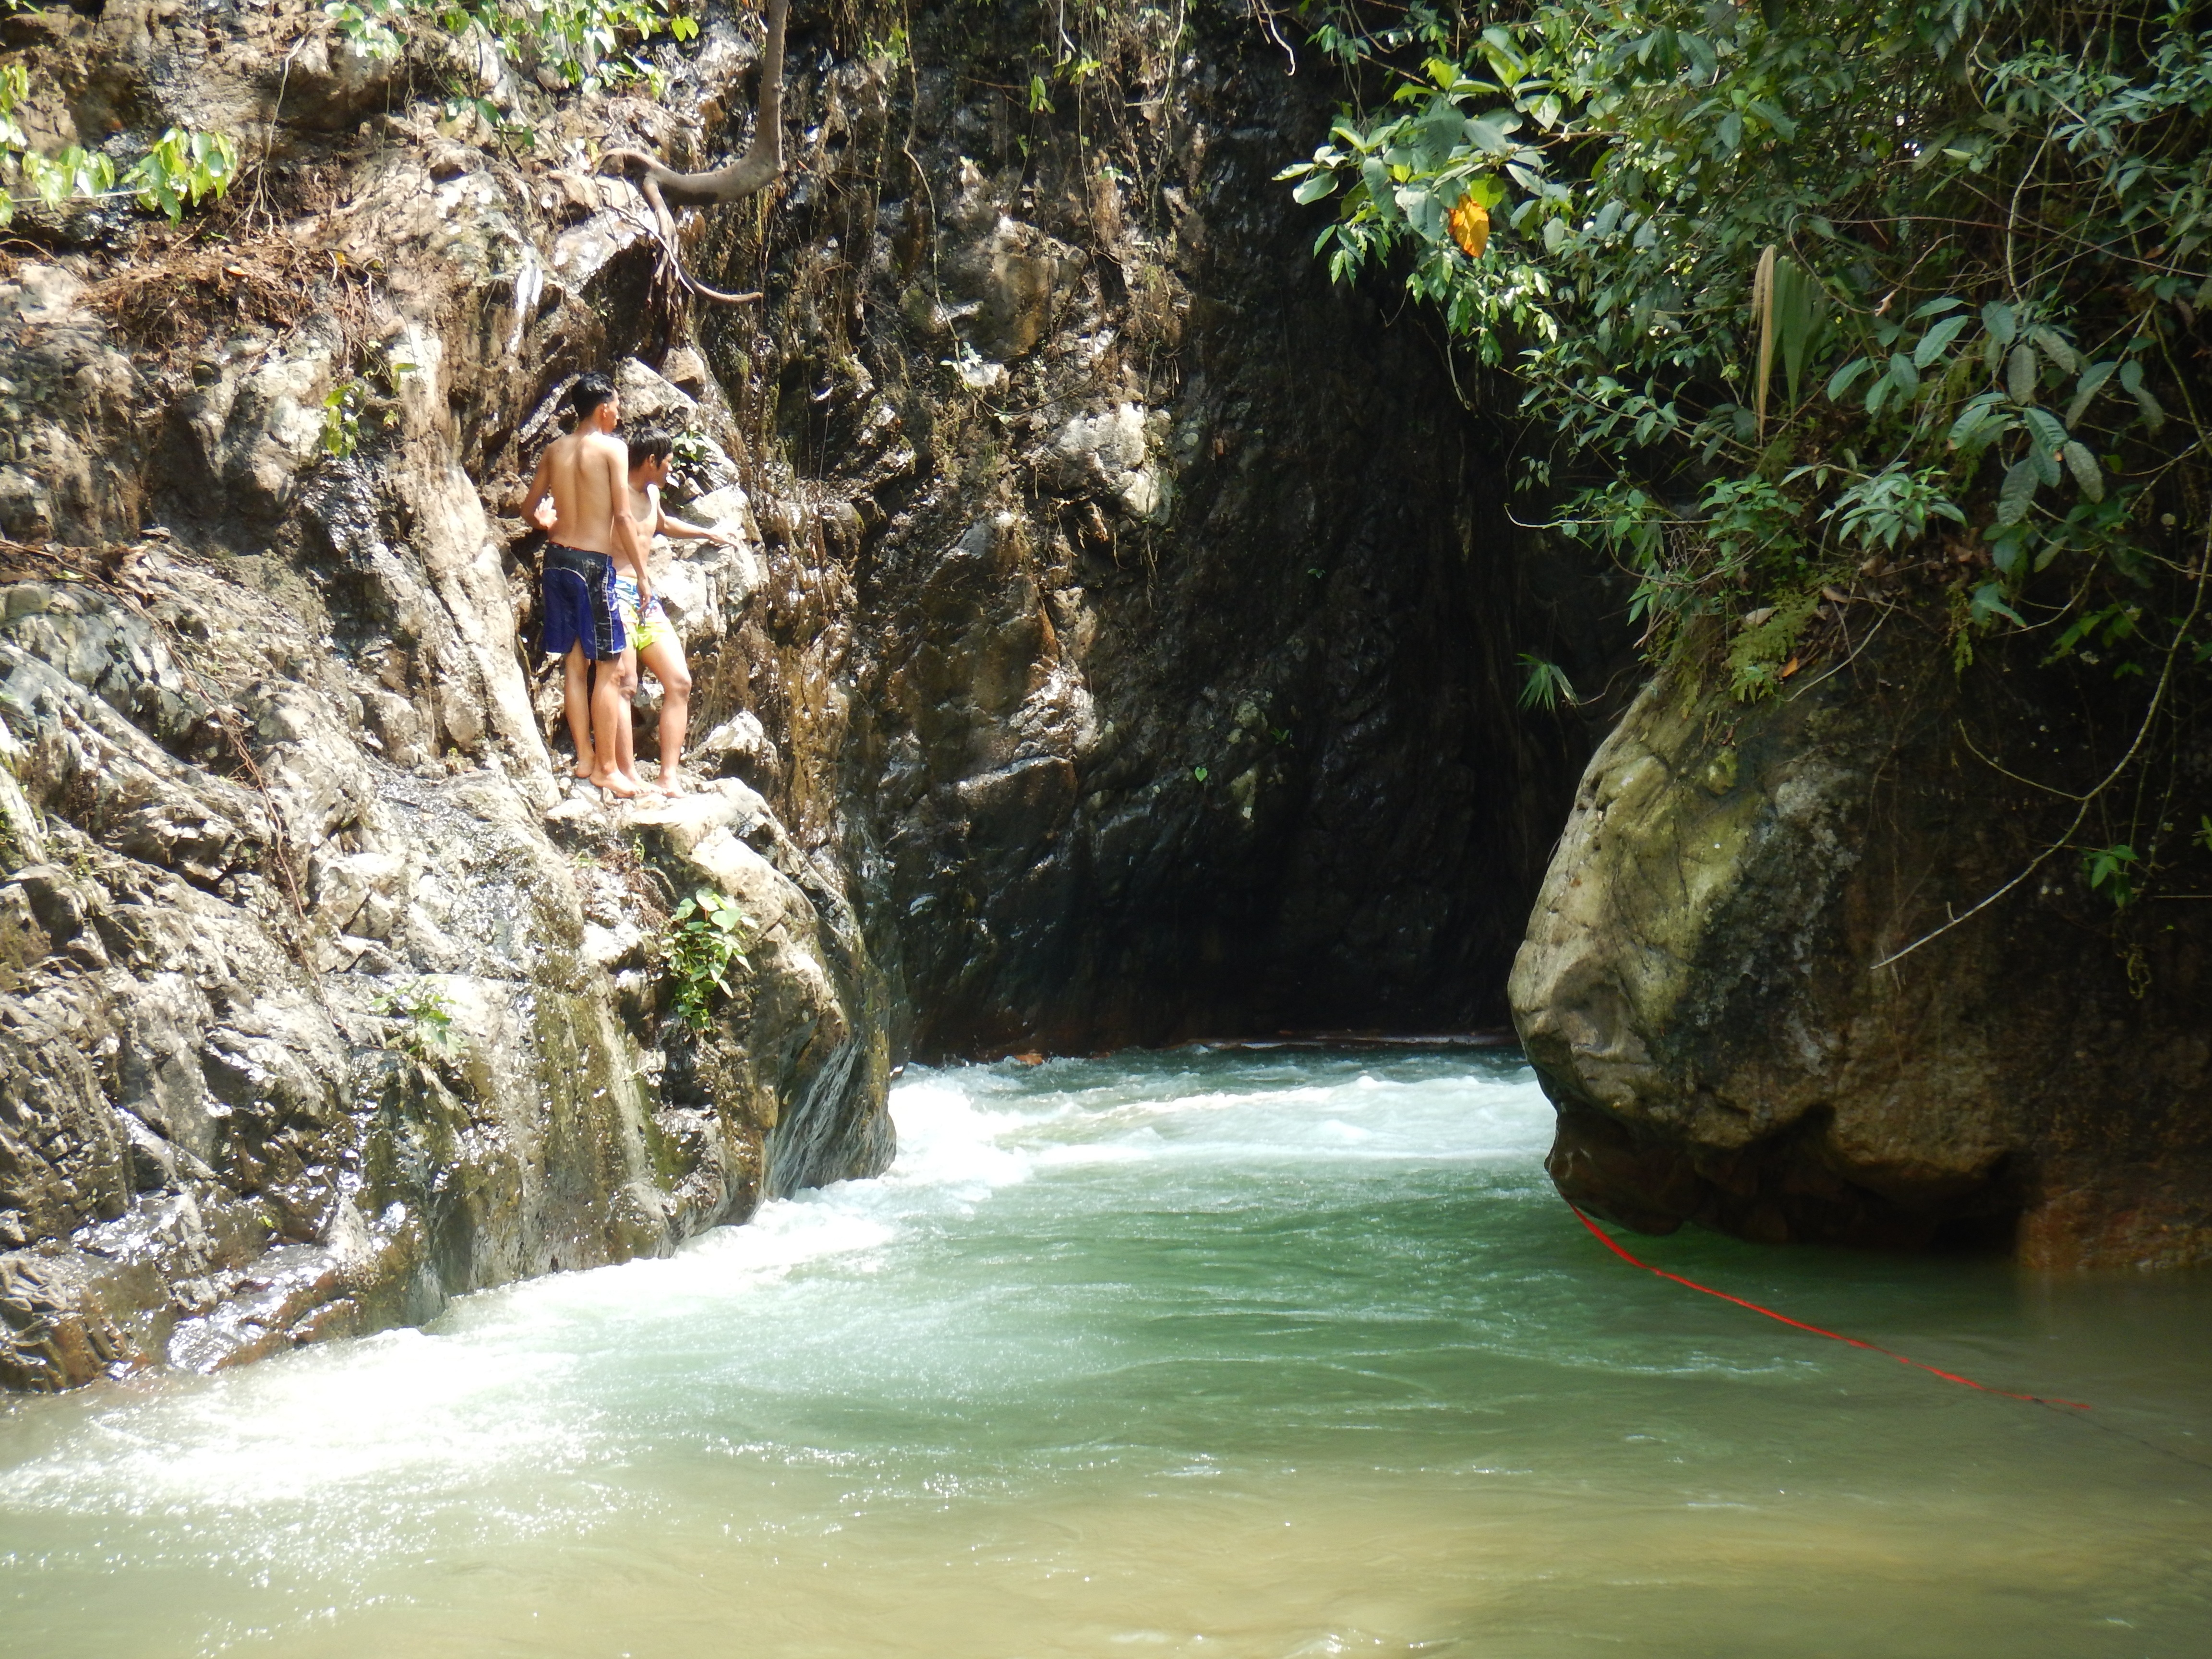
water, rock, waterfall, adventure, river, stream, vehicle, jungle, rapid, blue, body of water, boating, rainforest, bright, water feature, canyoning